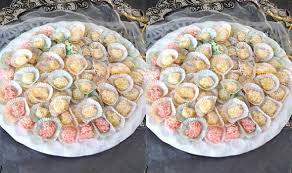
Yemek: lokum